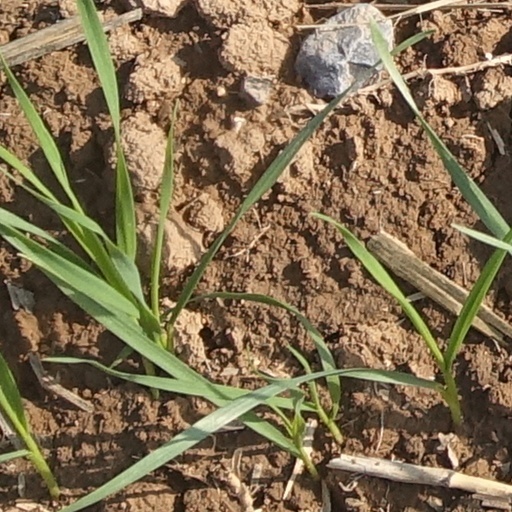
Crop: wheat